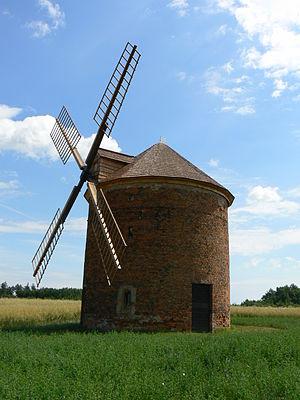
Chvalkovice est une commune du district de Vyškov, dans la région de Moravie-du-Sud, en République tchèque. Sa population s'élevait à 245 habitants en 2019.